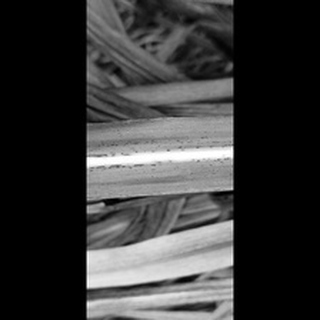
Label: sugarcane_rust